Clifford's Inn

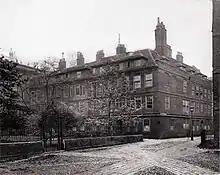
Clifford's Inn in 1885

Clifford's Inn is the name of both a former Inn of Chancery in London and a present mansion block on the same site. It is located between Fetter Lane and Clifford's Inn Passage (which runs between Fleet Street and Chancery Lane) in the City of London. The Inn was founded in 1344 and refounded 15 June 1668. It was dissolved in 1903, and most of its original structure was demolished in 1934, save for a gateway which survives. It was both the first Inn of Chancery to be founded and the last to be demolished. The mansion block was built in the late 1930s preserving the name.